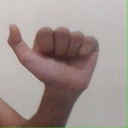
अक्षर: त